Crowdsource (app)

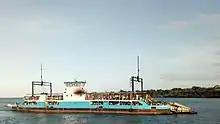
Contributed via Crowdsource, this Likoni Ferry picture now illustrates several Wikipedia articles.

When working on the Image Capture task, the user is presented with an interface to upload an image and add tags to it.